Toni Garrn

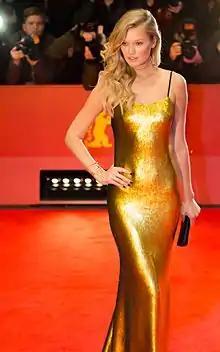

Garrn debuted on the runway at age 15 as an exclusive for the Calvin Klein Spring/Summer 2008 runway show in New York. She then went on to be featured in the designer's ad campaign. The following season, she again walked exclusively for Calvin Klein. In the 2009-seasons, she walked over 60 shows for prestigious designers such as Stella McCartney, Dior, Louis Vuitton, Chanel, Hermès, Dolce & Gabbana, Michael Kors and others during fashion week.